John D. Haynes House

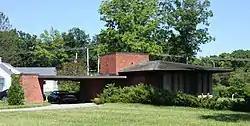
The house in 2016

The John D. Haynes House is a house in Fort Wayne, Indiana, designed by Frank Lloyd Wright. The house is a small and modest Usonian design in glass, red tidewater cypress, and Chicago Common Brick on a red concrete slab.